Marie Elisabeth of Hesse-Darmstadt

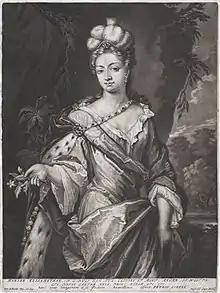

Marie Elisabeth of Hesse-Darmstadt (11 March 1656, – 16 August 1715), was daughter of Louis VI of Hesse-Darmdstadt and his wife; Maria Elisabeth of Holstein-Gottorp. By her marriage to Henry, Duke of Saxe-Römhild, she was Duchess consort of Hesse-Darmstadt.